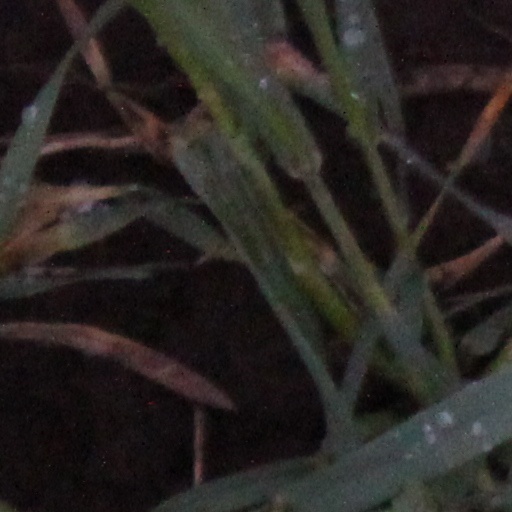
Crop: wheat